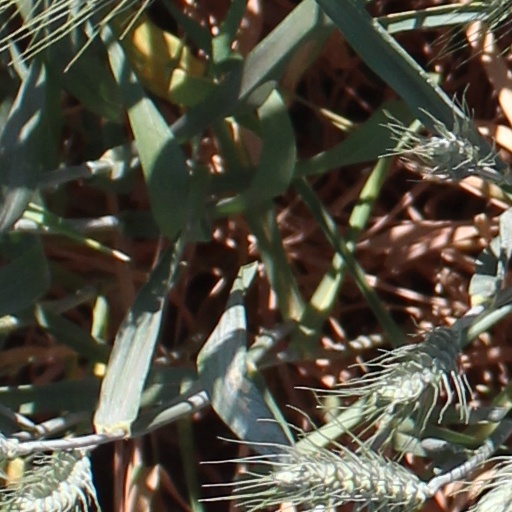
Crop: wheat